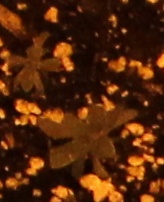
Label: Kochia